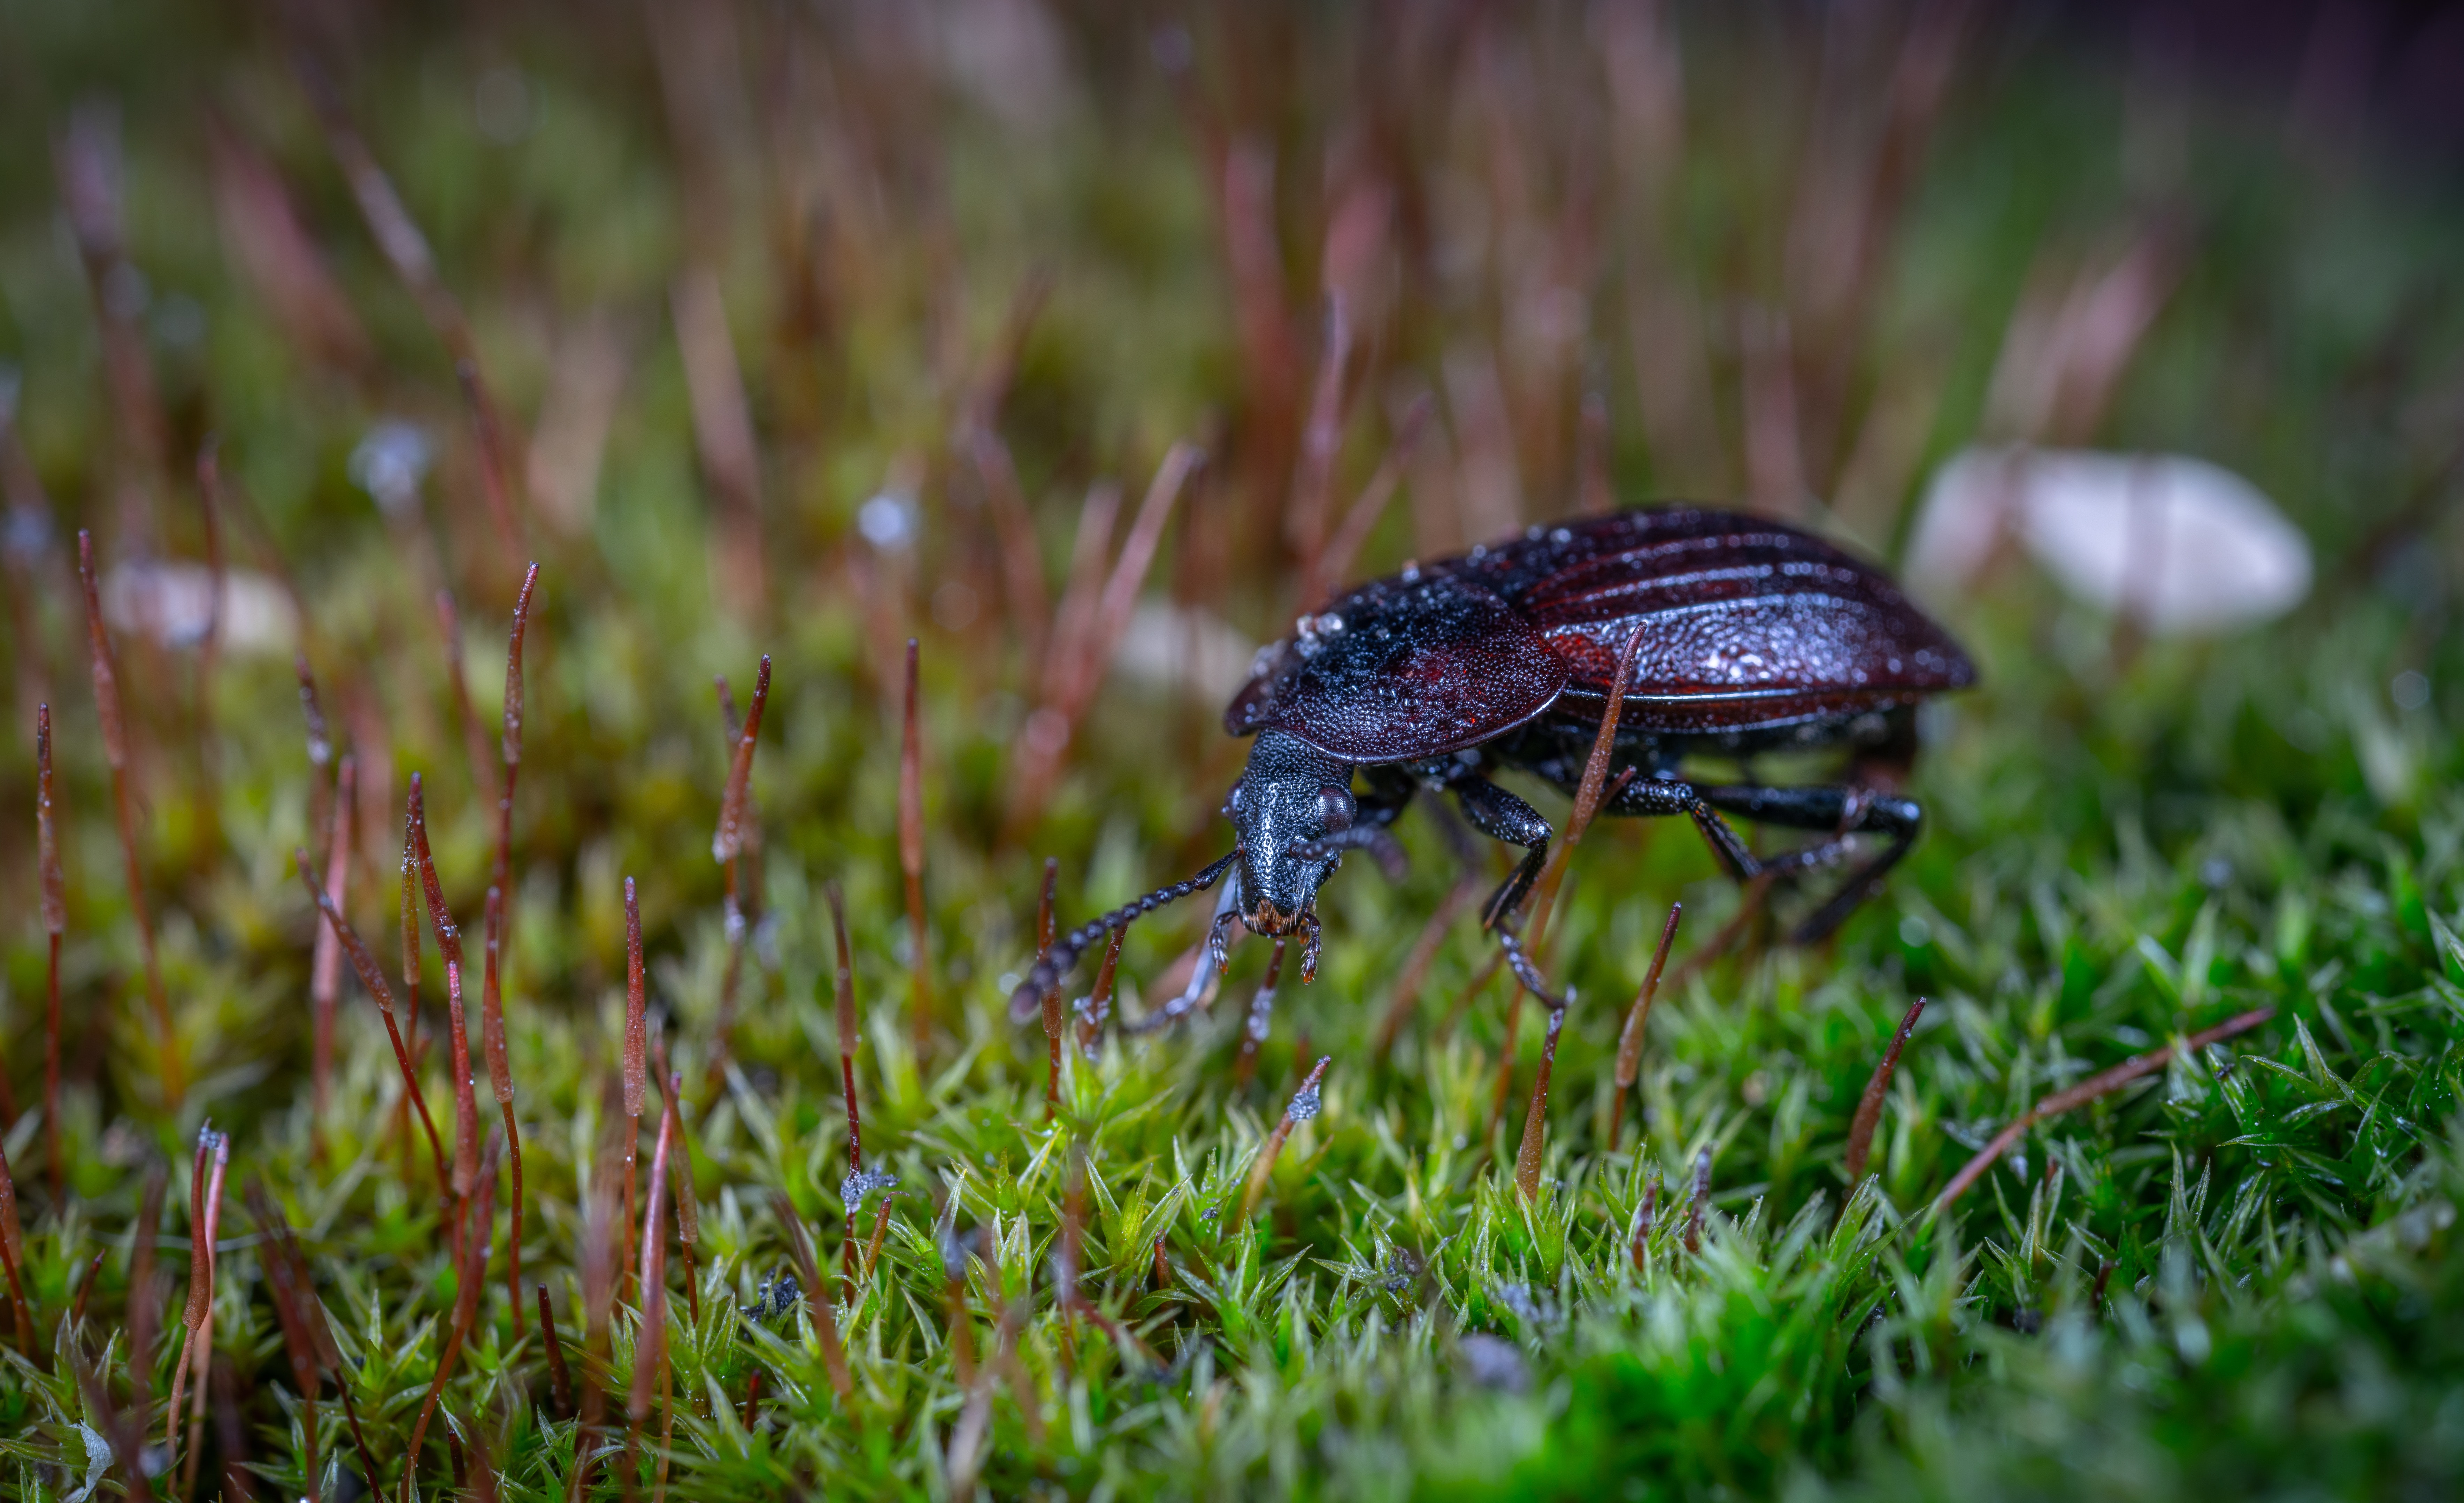
insect, terrestrial animal, natural landscape, wildlife, beetle, invertebrate, close up, grass, macro photography, organism, photography, plant, arthropod, pest, weevil, ground beetle, plant stem, dung beetle